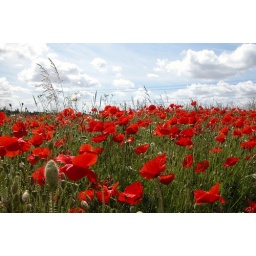
The field next to my house is covered in poppies once a year.